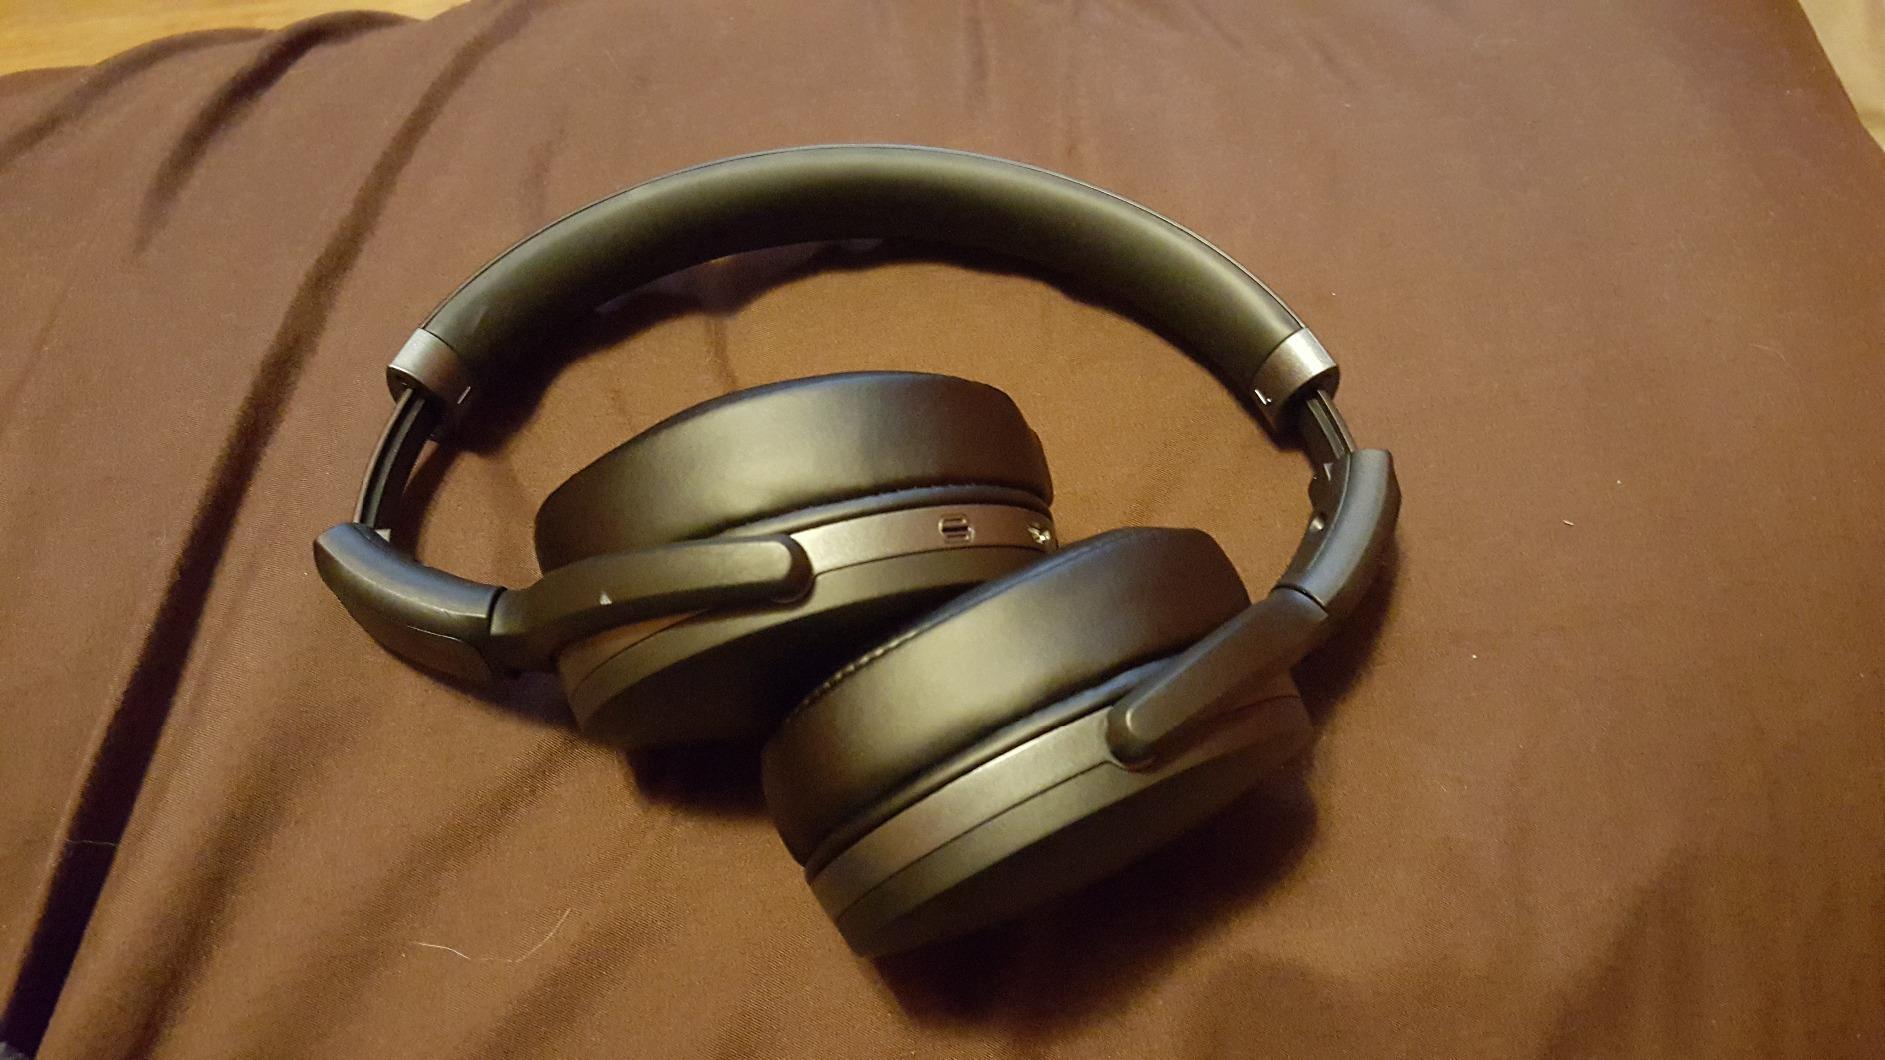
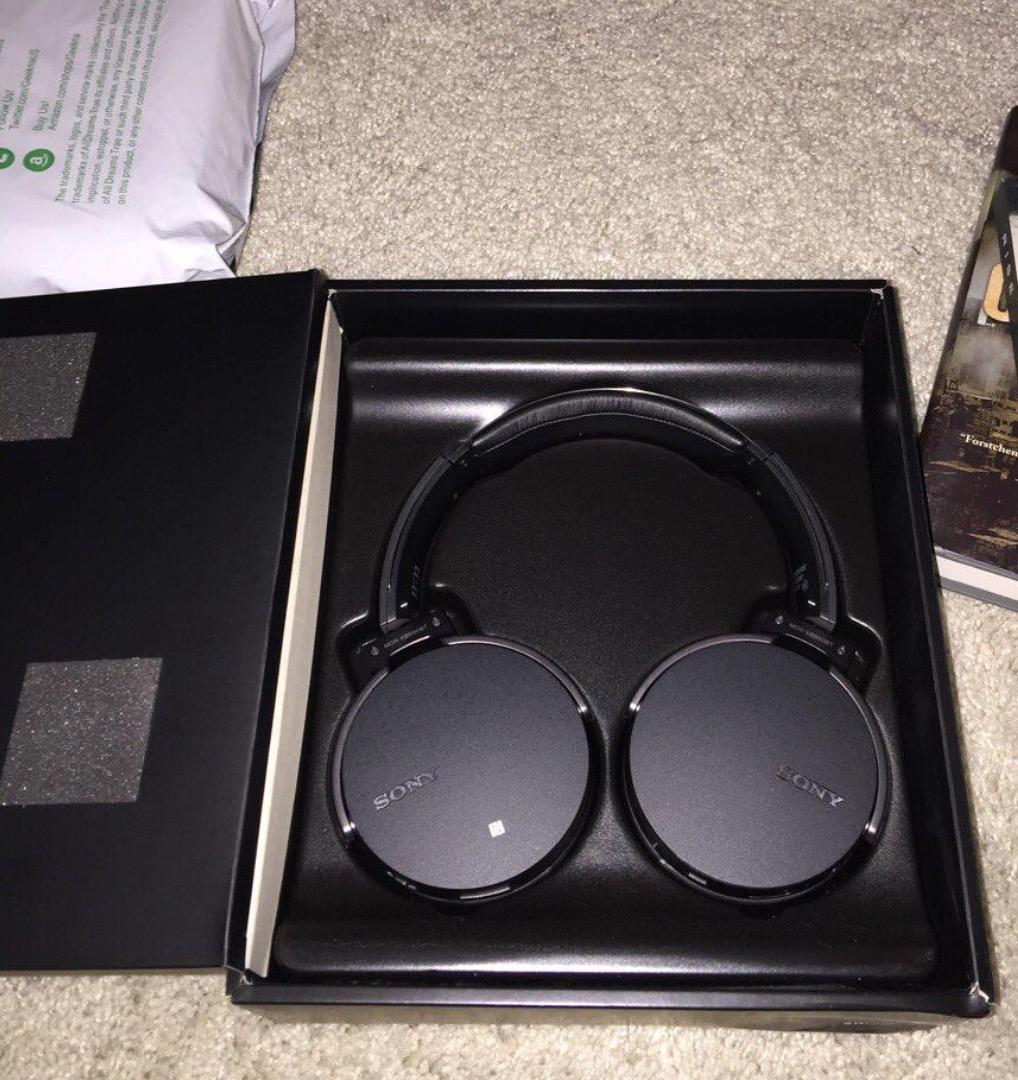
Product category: headphones
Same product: no